Battle of Dallas

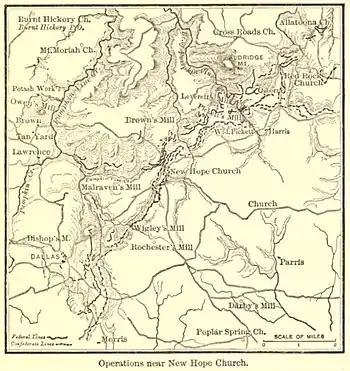
Operations near New Hope Church map is from Jacob D. Cox's "Atlanta". Dallas is located at the lower left.

Thomas brought forward Howard's IV Corps, which deployed on the left of Hooker's corps and was in position by the morning of May 26. Davis' division moved forward on the left of McPherson's two corps. Of Palmer's other two XIV Corps divisions, Absalom Baird's remained at Burnt Hickory to guard Thomas' wagon train and Richard W. Johnson's was retained as a reserve. McPherson occupied Dallas on the morning of May 26 and pressed forward until his troops were in contact with Hardee's corps. McPherson posted Davis' division on his left, Dodge's XVI Corps in the center, and Logan's XV Corps on his right. Garrard's horsemen watched the country to the right and skirmished with Jackson's cavalry. Schofield's XXIII Corps came up behind Hooker's and Howard's corps, except for Alvin Peterson Hovey's division which was left to guard the corps trains. Sherman ordered Schofield's corps to move to Brown's saw-mill on Little Pumkinvine Creek which was on Howard's left. After marching northeast through dense forest to reach Howard's left, both the XXIII Corps and IV Corps performed a right wheel in order to come face-to-face with the Confederate defenses. During May 26, both sides entrenched and there was continuous skirmishing all along the front lines.